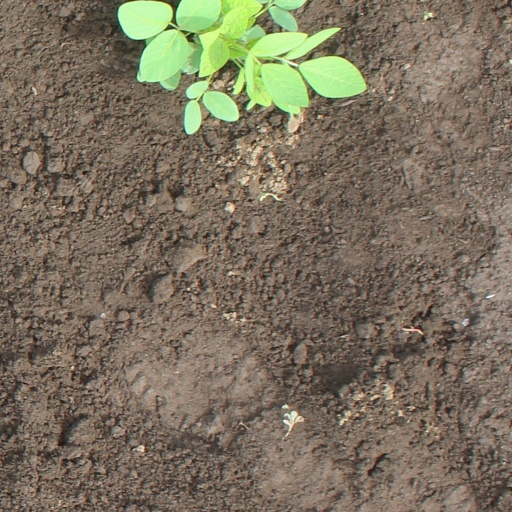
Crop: soybean